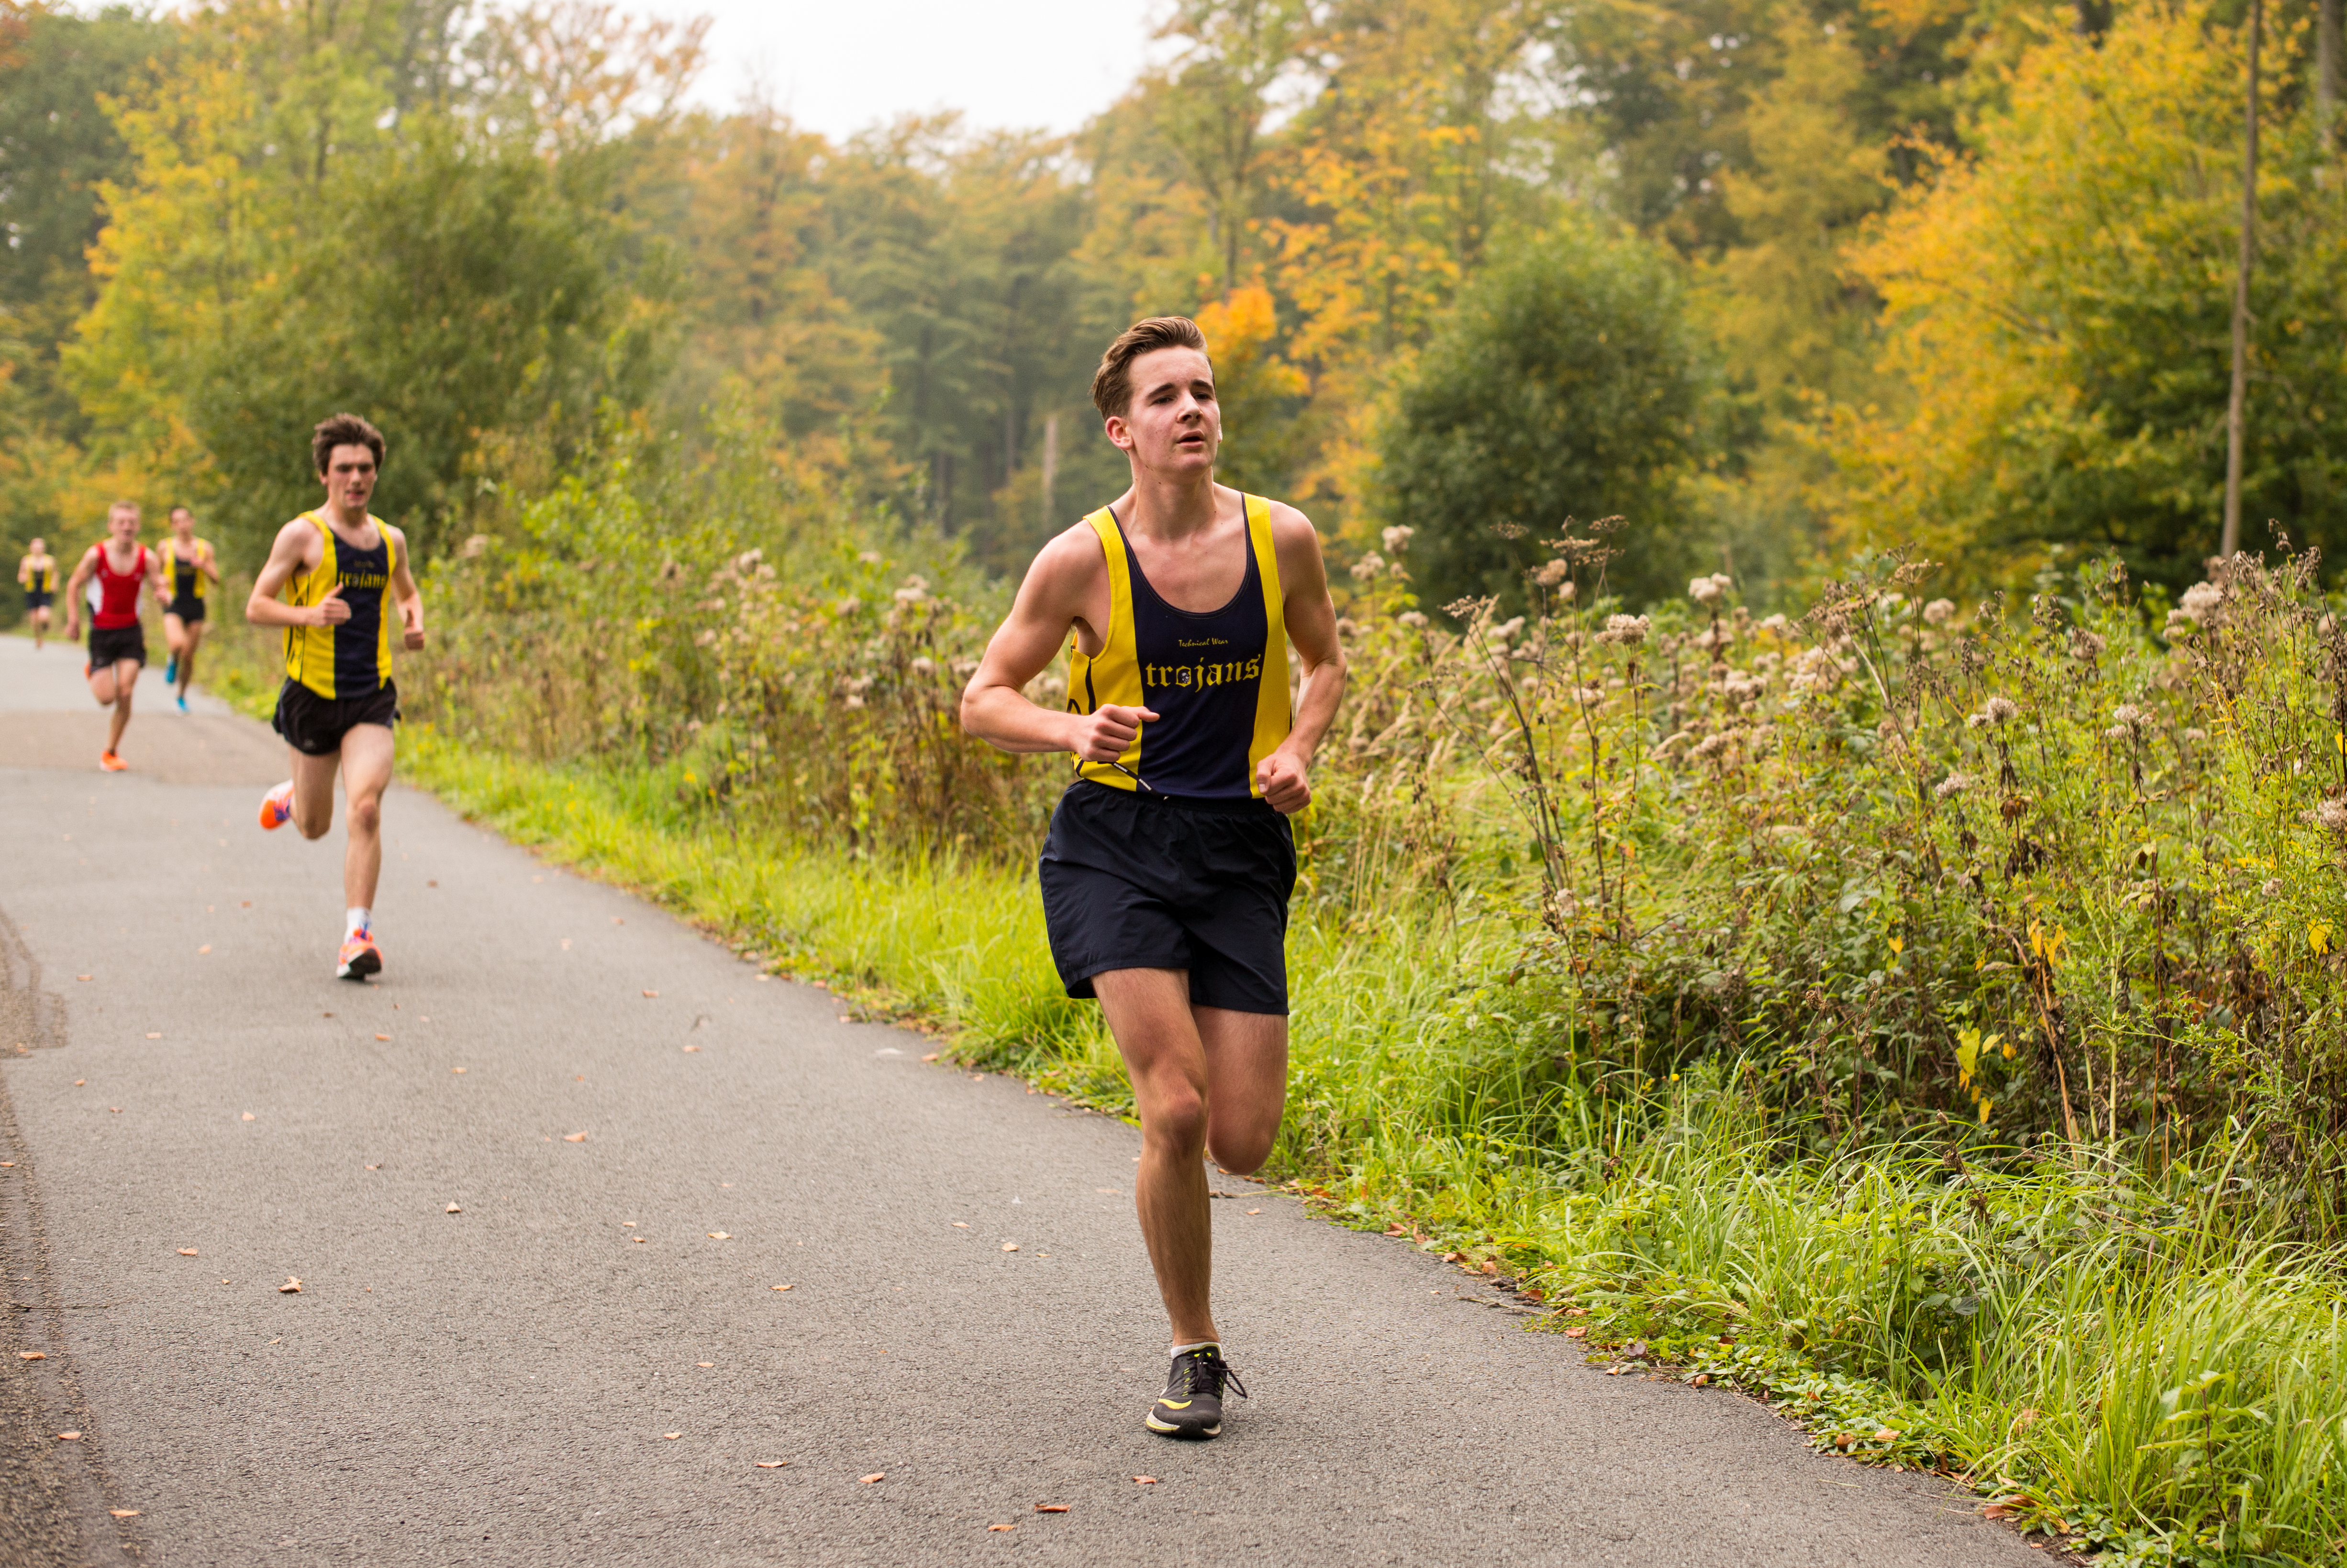
person, running, country, photo, recreation, portrait, high, jogging, cross, belgium, race, hague, netherlands, international, brussels, m, american, team, sports, boys, 50, school, runners, endurance, junior, leica, 240, summilux, varsity, athletics, athletes, meet, xc, physical exercise, outdoor recreation, human action, individual sports, endurance sports, ultramarathon, duathlon, long distance running